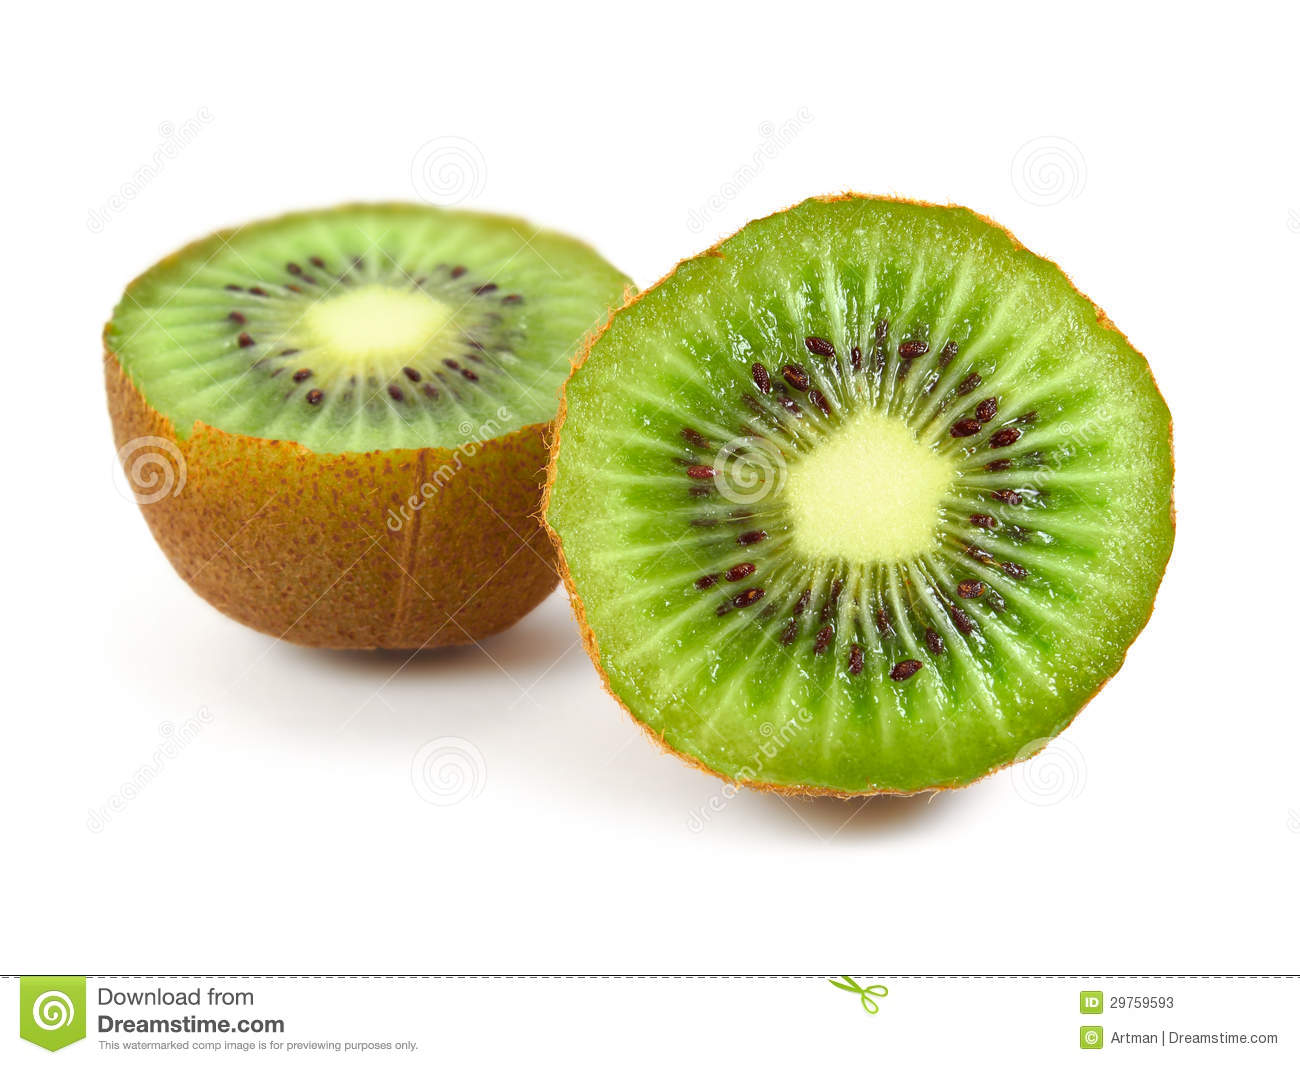
Label: Kiwi